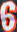
Number: 6